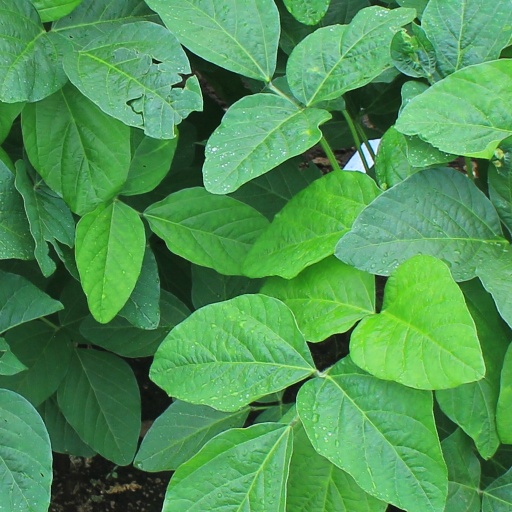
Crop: soybean